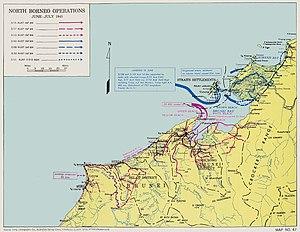
La bataille de Labuan oppose les forces australiennes et japonaises durant la campagne de Bornéo lors de la Seconde Guerre mondiale. Elle se déroule du 10 au 21 juin 1945 en Malaisie sur l’île de Labuan et s’inscrit dans le cadre de l'invasion australienne du Nord de Bornéo. Engagée sur l'initiative des forces alliées, elle a pour but de prendre le contrôle de la baie de Brunei, base de soutien stratégique pour de futures offensives sur l'île de Bornéo.
La 56ᵉ brigade mixte indépendante est une brigade de l'Armée impériale japonaise créée en 1944 pour renforcer les défenses de Bornéo et initialement stationnée dans le nord-est de l'île. Au début de 1945, la plupart des unités de la brigade reçoivent l'ordre de manœuvrer vers la région de la baie de Brunei au nord-ouest de Bornéo. Elles commencent alors une marche difficile à travers le centre de l'île. Un grand nombre de soldats tombent malades pendant la traversée, et les quatre bataillons de combat sont considérablement en deçà de leurs effectifs nominaux au moment de l'arrivée dans la baie.